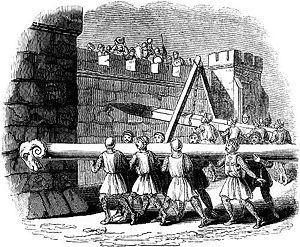
Le bélier est un engin de siège dont l’origine remonte à l’Antiquité et qui était utilisé pour enfoncer les murs des fortifications ou les portes.
La bataille de Varey, qui eut lieu le 7 août 1325, est la plus célèbre bataille du conflit qui opposa aux XIIIᵉ et XIVᵉ siècles les comtes de Savoie aux dauphins de Viennois. Elle eut lieu sur la commune actuelle de Saint-Jean-le-Vieux, dans l'Ain.